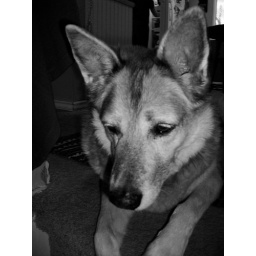
Sadie in black and white